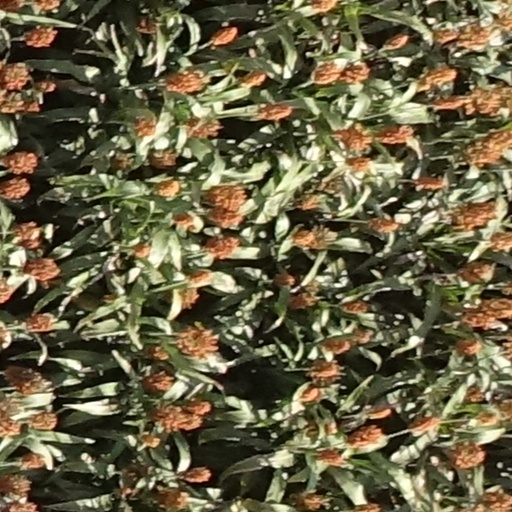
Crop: sorghum